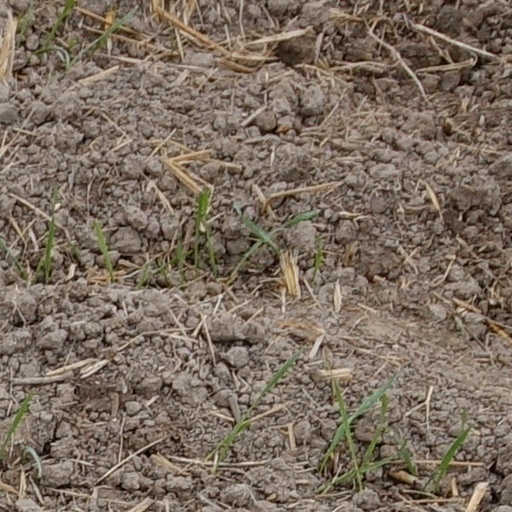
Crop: wheat